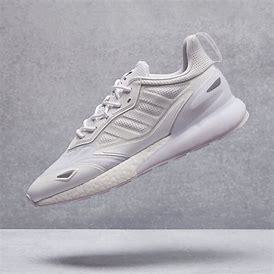
Brand: Adidas
Model: ZX 2K Boost 2